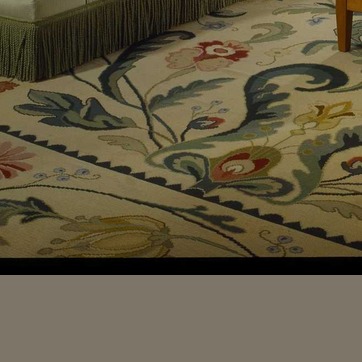
Material: carpet